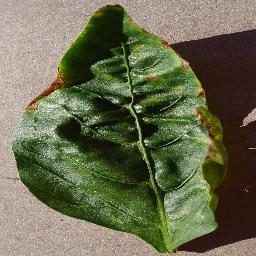
Label: Pepper,_bell___Bacterial_spot